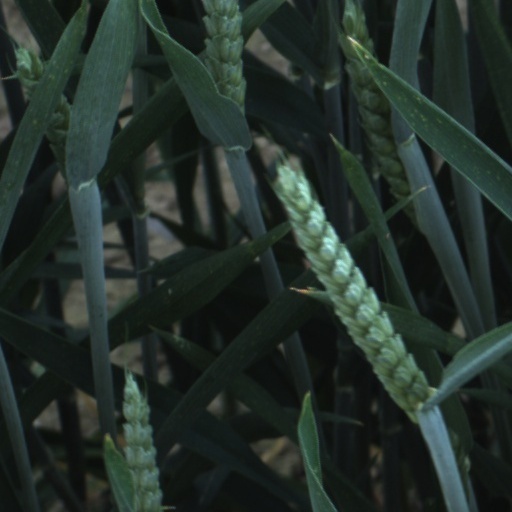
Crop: wheat